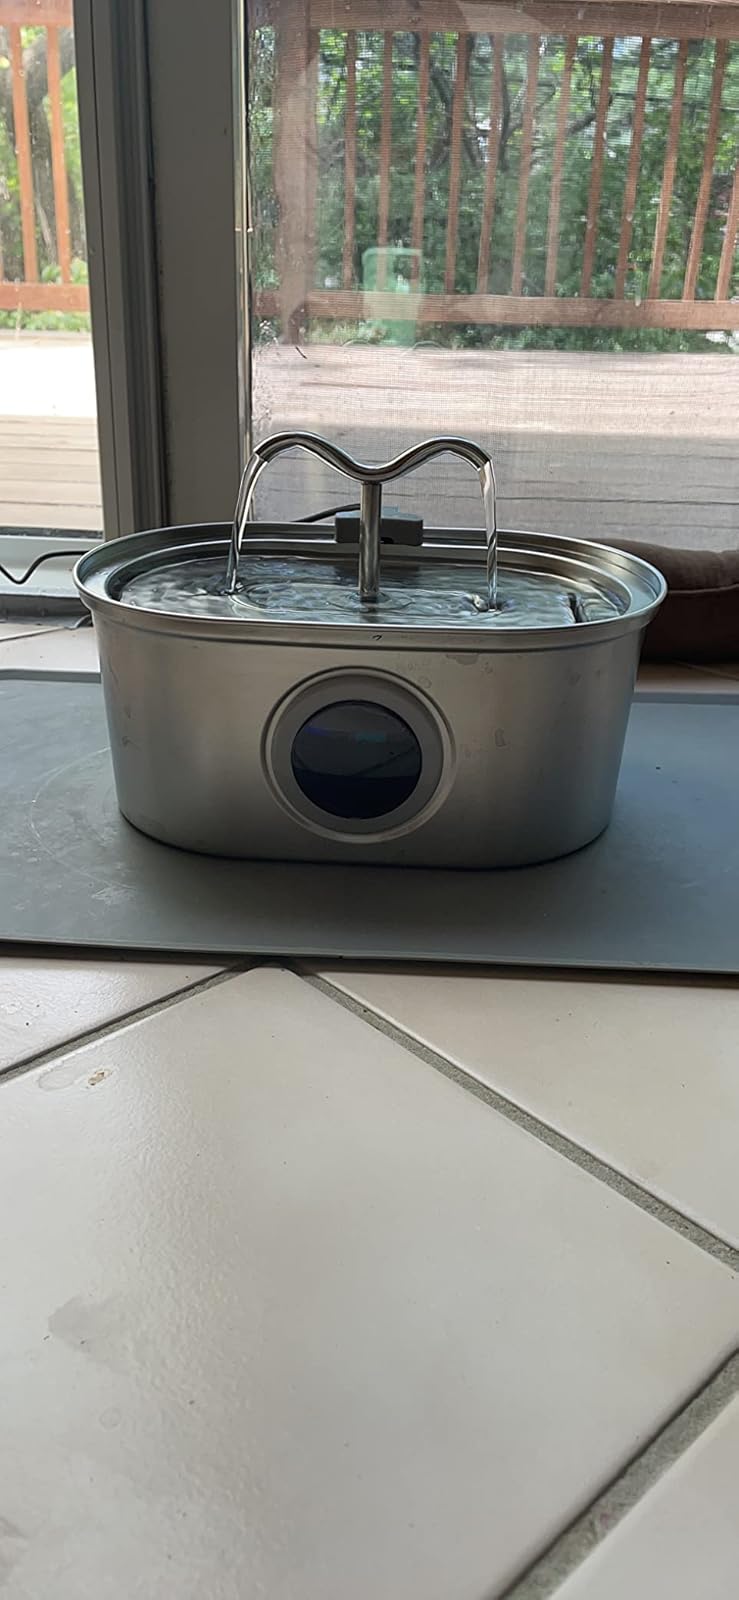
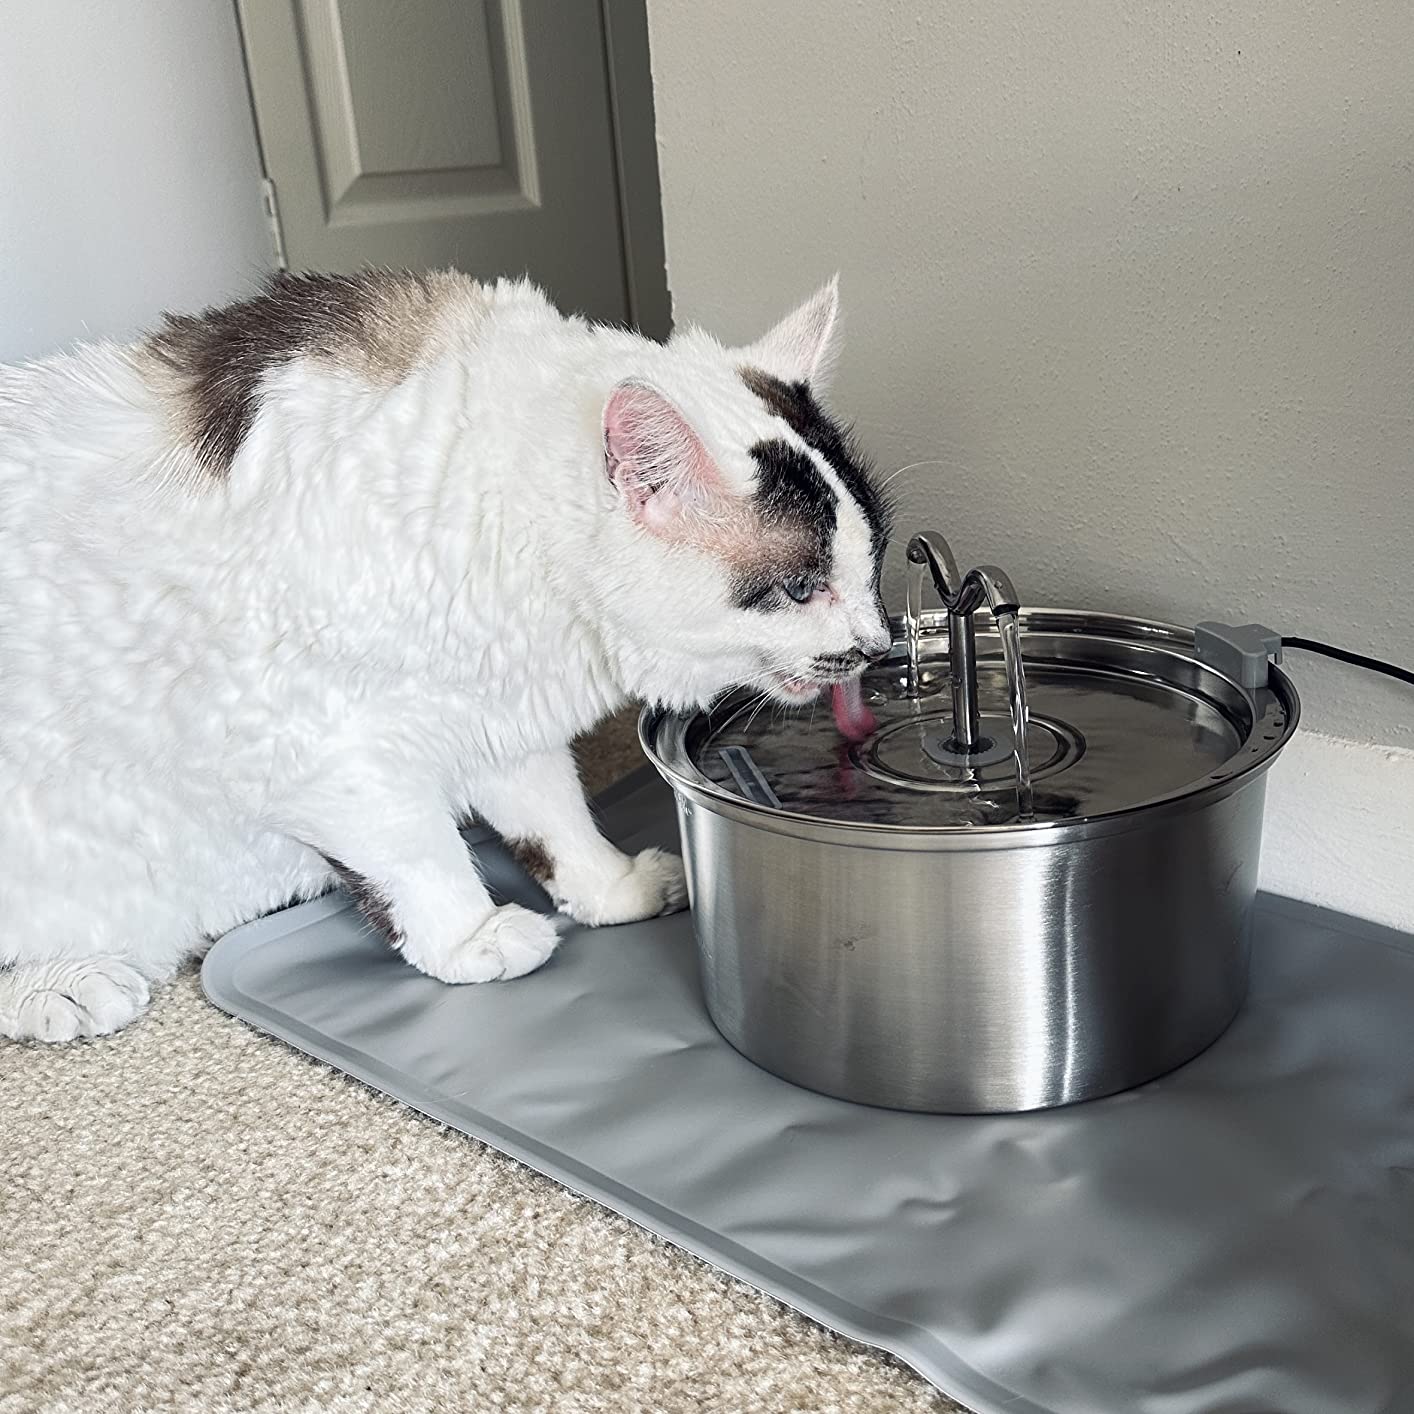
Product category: items_bowl
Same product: no